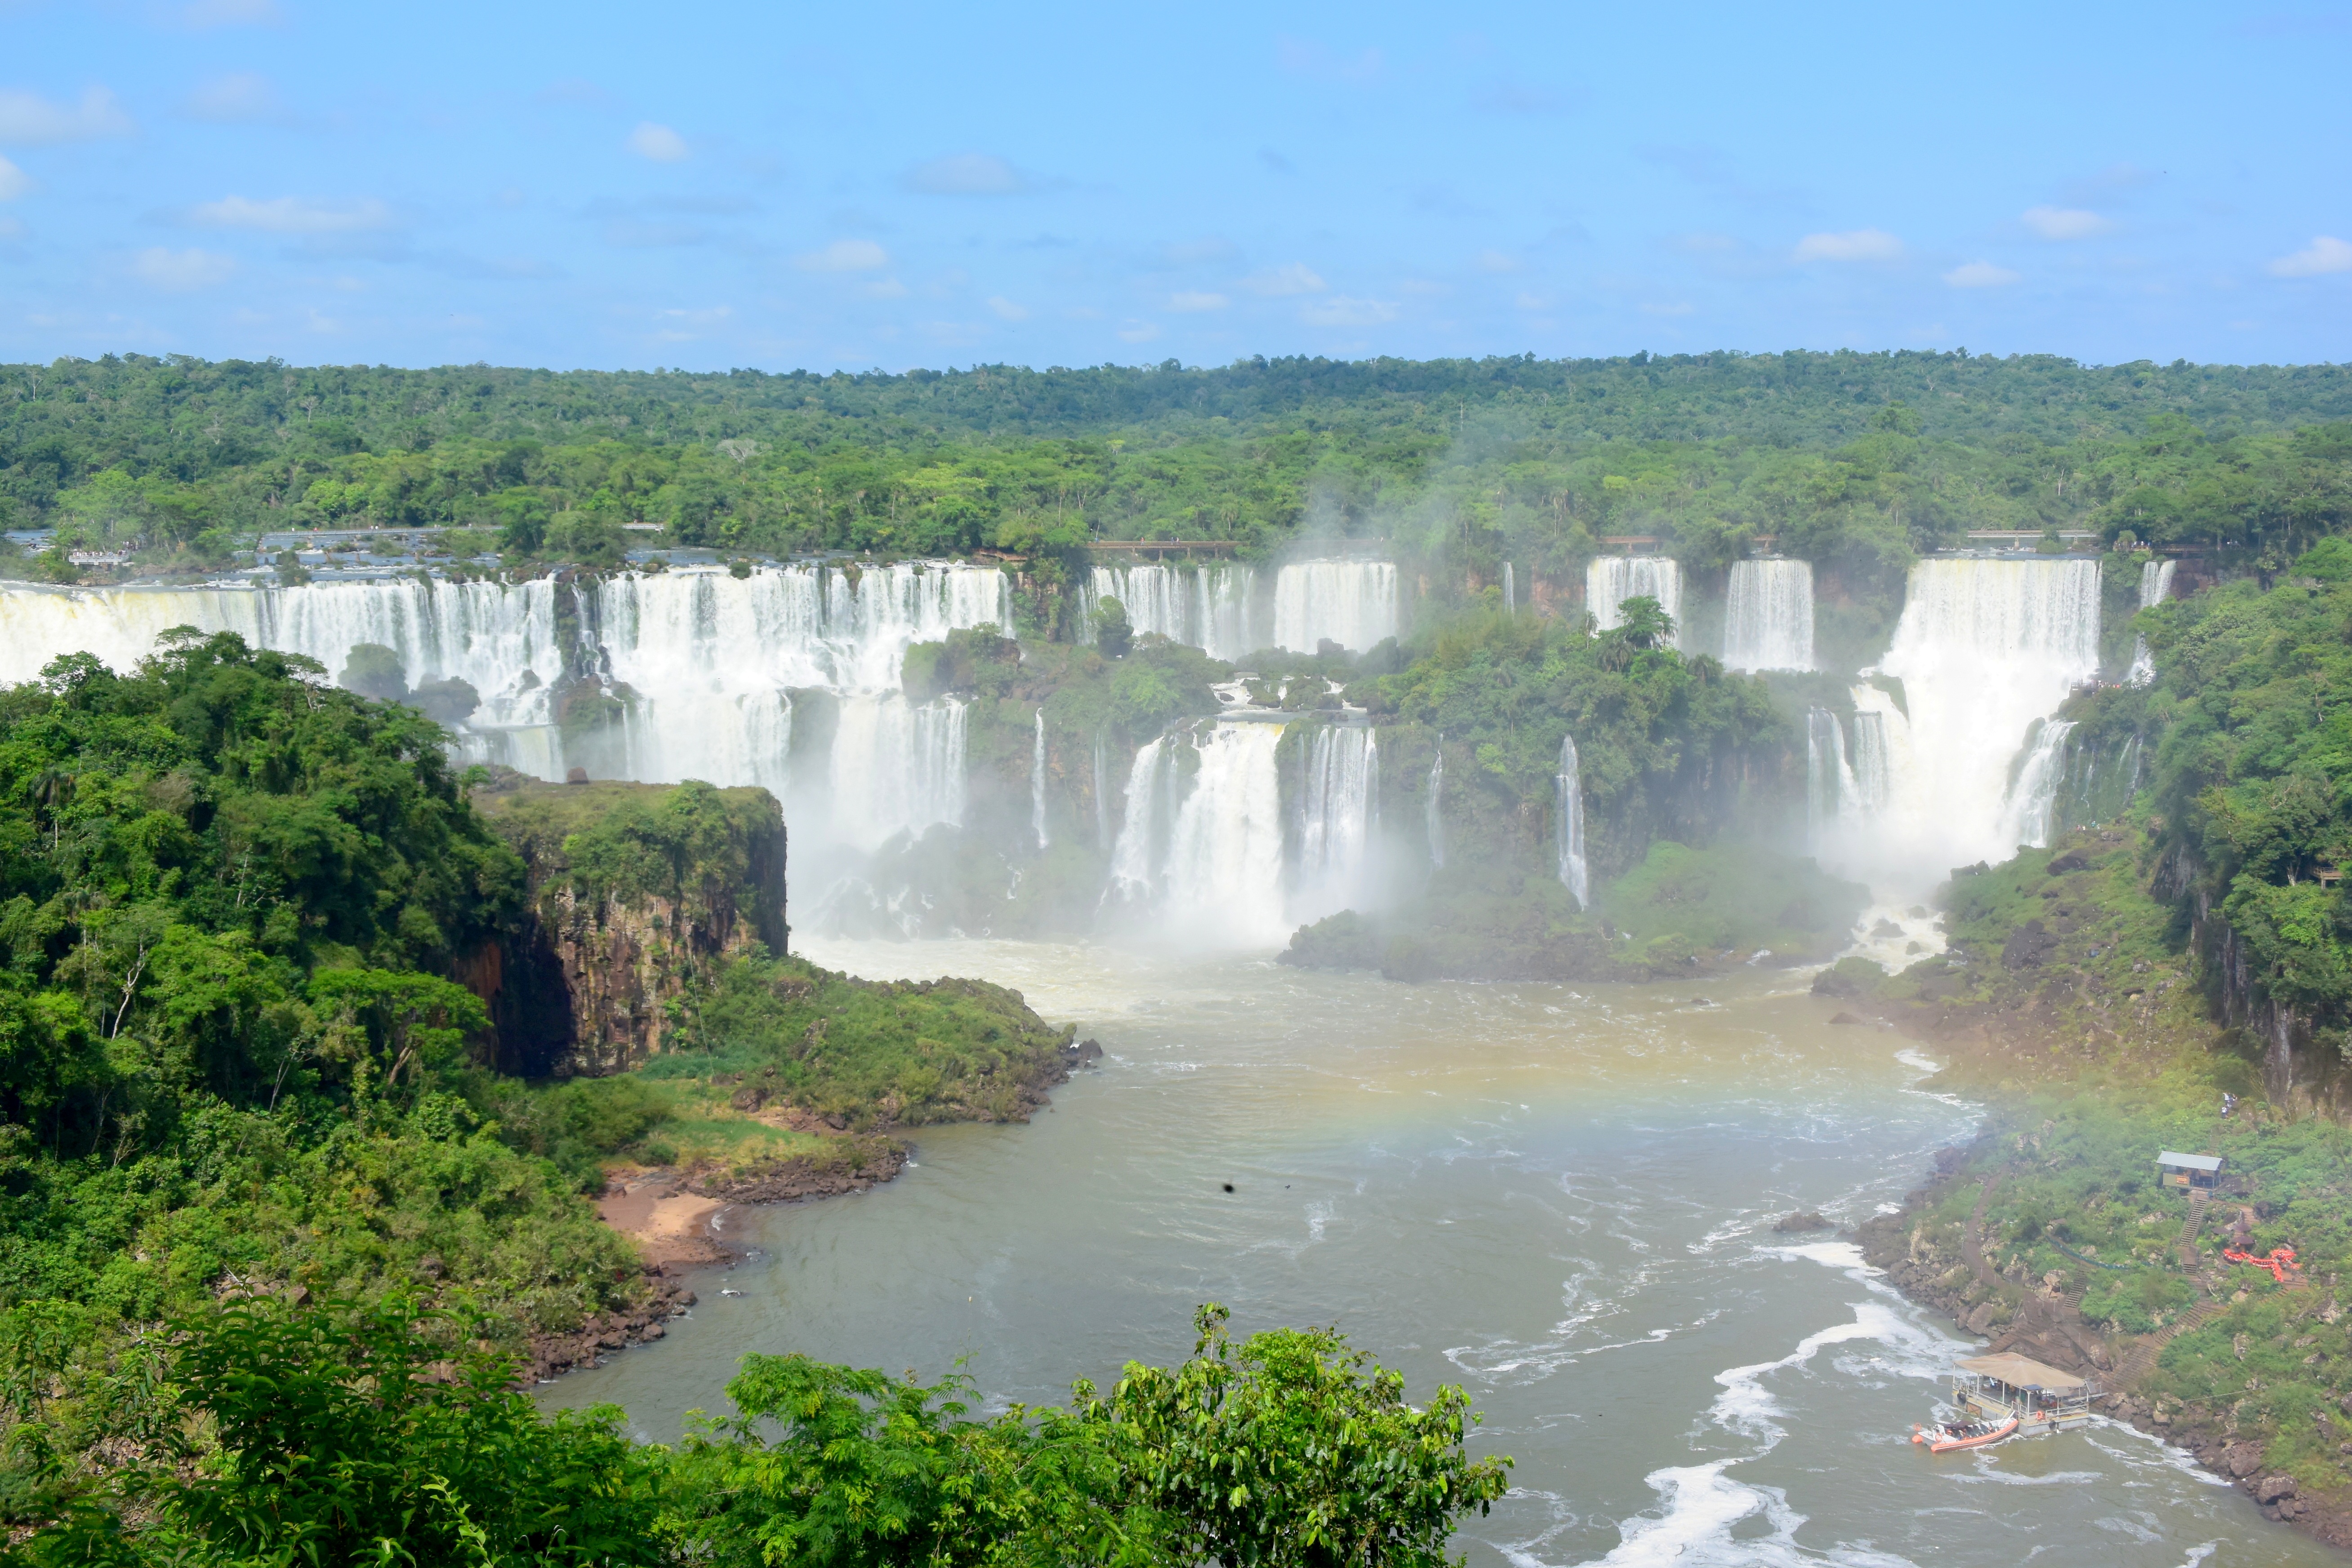
landscape, nature, waterfall, river, travel, jungle, reservoir, body of water, rainbow, rainforest, wetland, waterfalls, south america, tourist attraction, brazil, water feature, ecosystem, watercourse, nature reserve, atmospheric phenomenon, water resources